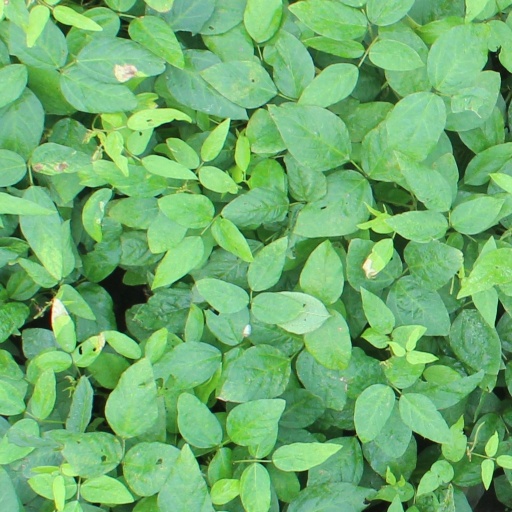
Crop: soybean